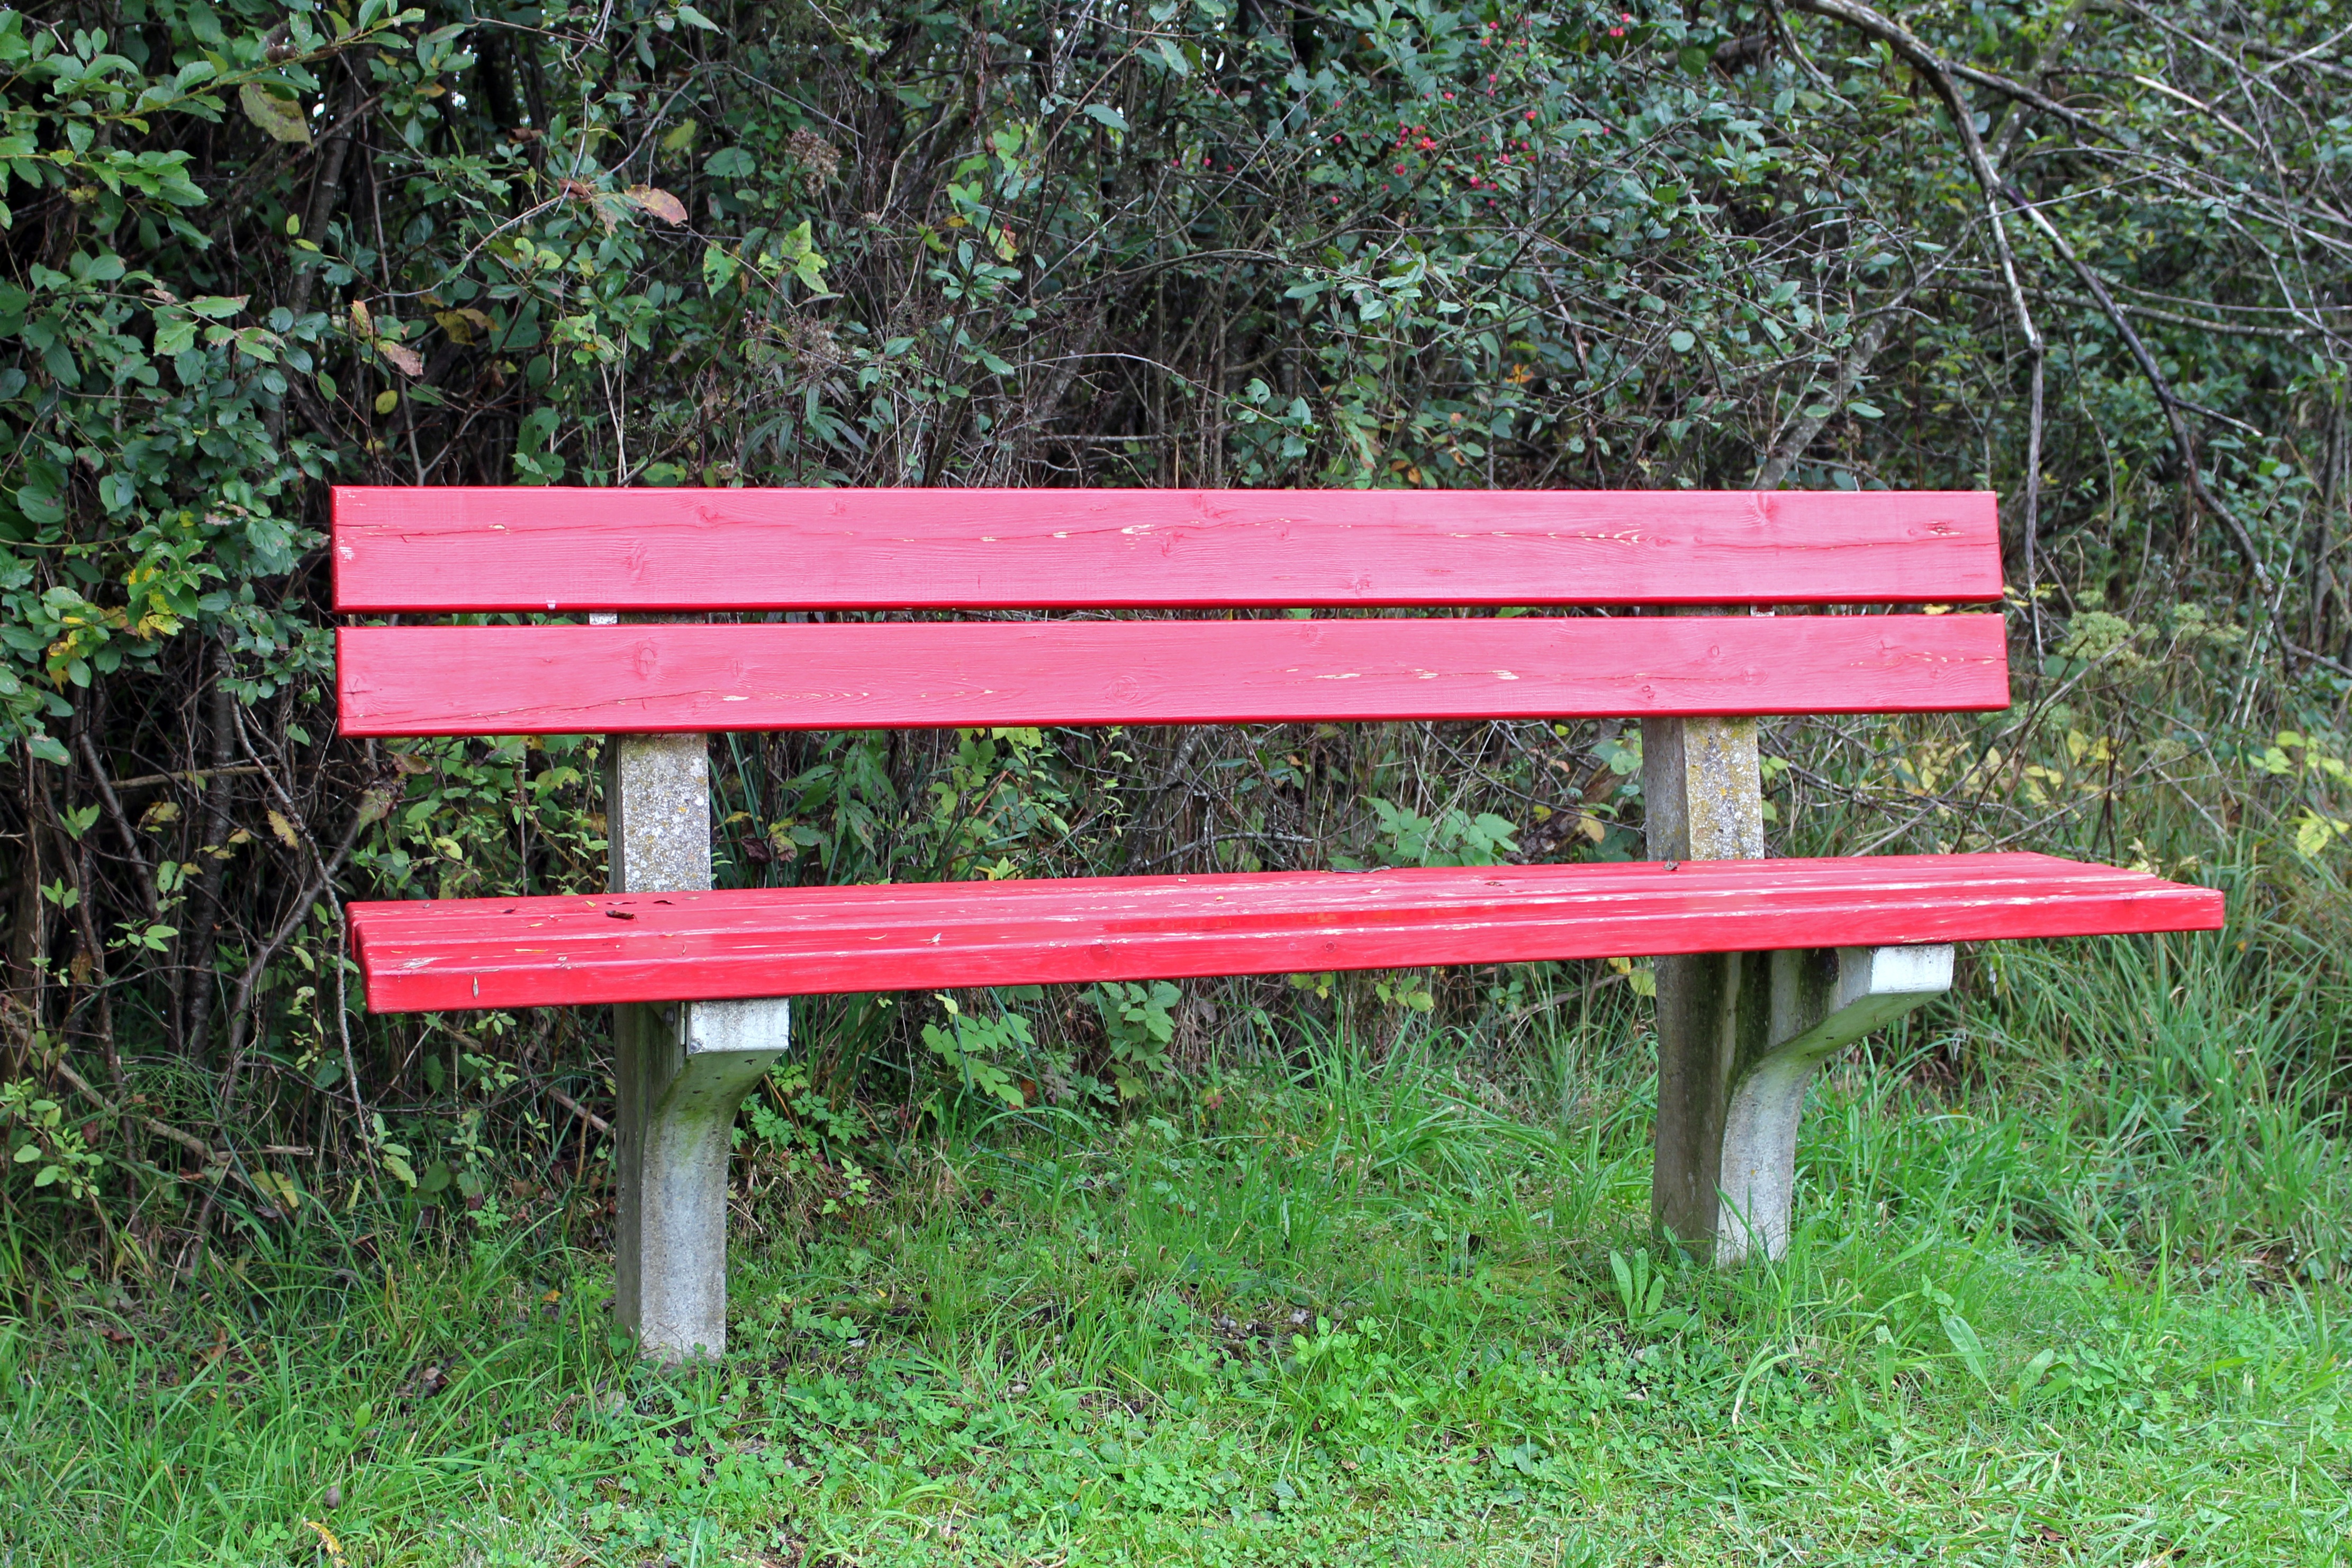
table, nature, forest, bench, seat, red, relax, rest, furniture, sit, bank, break, out, click, rest pause, outdoor furniture